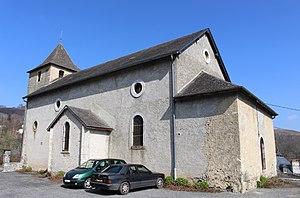
Église Saint Saturnin d'Omex (Hautes-Pyrénées)
L'église Saint-Saturnin d'Omex est une église catholique située à Omex, dans le département français des Hautes-Pyrénées en France dans la Vallée de Batsurguère.
Omex est une commune française située dans le département des Hautes-Pyrénées, en région Occitanie.
La vallée de Batsurguère ou Vath Surguèra est une des sept vallées des Pyrénées françaises du Lavedan, partie sud-occidentale de la Bigorre qui appartient actuellement au département des Hautes-Pyrénées, région Occitanie. C'est une petite vallée rive gauche à l'entrée du Lavedan qui regroupe les communes de Ségus, Aspin-en-Lavedan, Ossen, Omex, Viger.